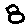
Label: 8